Ferrari 488

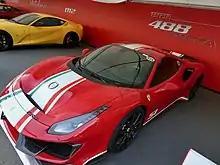
488 Pista Piloti Ferrari

In 2017 Ferrari won the drivers and constructors titles in the LM GTE Pro class of the FIA World Endurance Championship with the Ferrari 488 GTE number 51 of AF Corse, with Alessandro Pier Guidi and James Calado behind the wheel. As a tribute, a special edition of the 488 Pista was created called the 488 Pista Piloti which incorporates numerous technical and aerodynamic solutions incorporated from the racing versions of the Ferrari 488. The special edition has been developed by the Ferrari Tailor-Made department, the division which is entrusted with all the customisations ordered by the customers, starting from the internal fabrics up to the colours and finishes. The exterior has a new livery with stripes in the colours of the Italian flag, reminiscent of the race-winning 488 GTE and the word "PRO" indicating the racing class. The Italian flag colours are also present along the bottom of the doors which are also adorned with the personal race number of the client's preference. The launch version carries the number 51 used by the world championship drivers. Also part of this personalisation project is the matte black S-Duct and the natural carbon fibre "dovetail" suspended rear wing and vent surrounds. On the interior, Alcantara has been used throughout in order to give the driver the feel of a race car, with a special technique applied to upholster the sports seats in the same perforated material. The tricolour Italian flag is present in the seat upholstery, floor mats and paddle shifters.